South African Class 15E

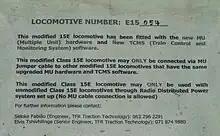
Notice on front door of modified unit no. 15-054, 5 October 2015

During 2015, the Class 15E fleet began to be equipped with new multiple unit (MU) hardware and train control and monitoring system (TCMS) software. Modified locomotives carried temporary plaques on their front doors to indicate that the modification had been carried out and to warn train crews that the locomotive may not be connected to an unmodified locomotive by multiple unit jumper cable. Modified locomotives could only be used with unmodified locomotives through the radio distributed power system.